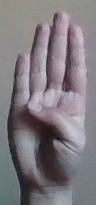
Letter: kaaf